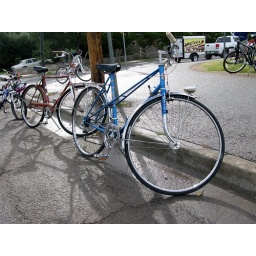
vintage bike in puegot blue